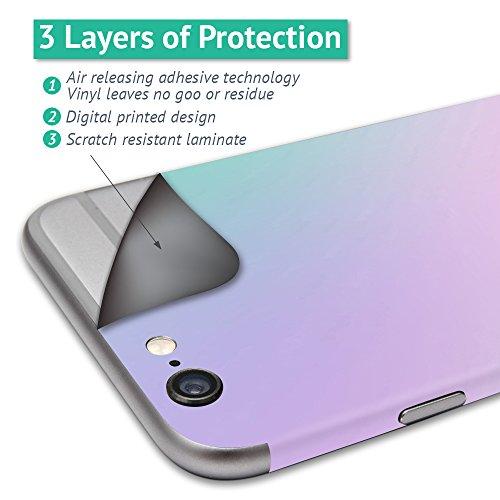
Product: MightySkins Skin Compatible with Parrot Bebop Quadcopter Drone wrap Cover Sticker Skins Floral Lace
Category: Toys & Games | Hobbies | Remote & App Controlled Vehicles & Parts | Remote & App Controlled Vehicle Parts
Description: Great Condition.
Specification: ProductDimensions:17x1x11inches|ItemWeight:0.16ounces|ShippingWeight:1pounds|ASIN:B01AWVYHA0|Itemmodelnumber:PABEBOP-FloralLace